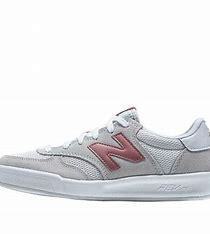
Brand: New
Model: Balance New Balance 300 Series